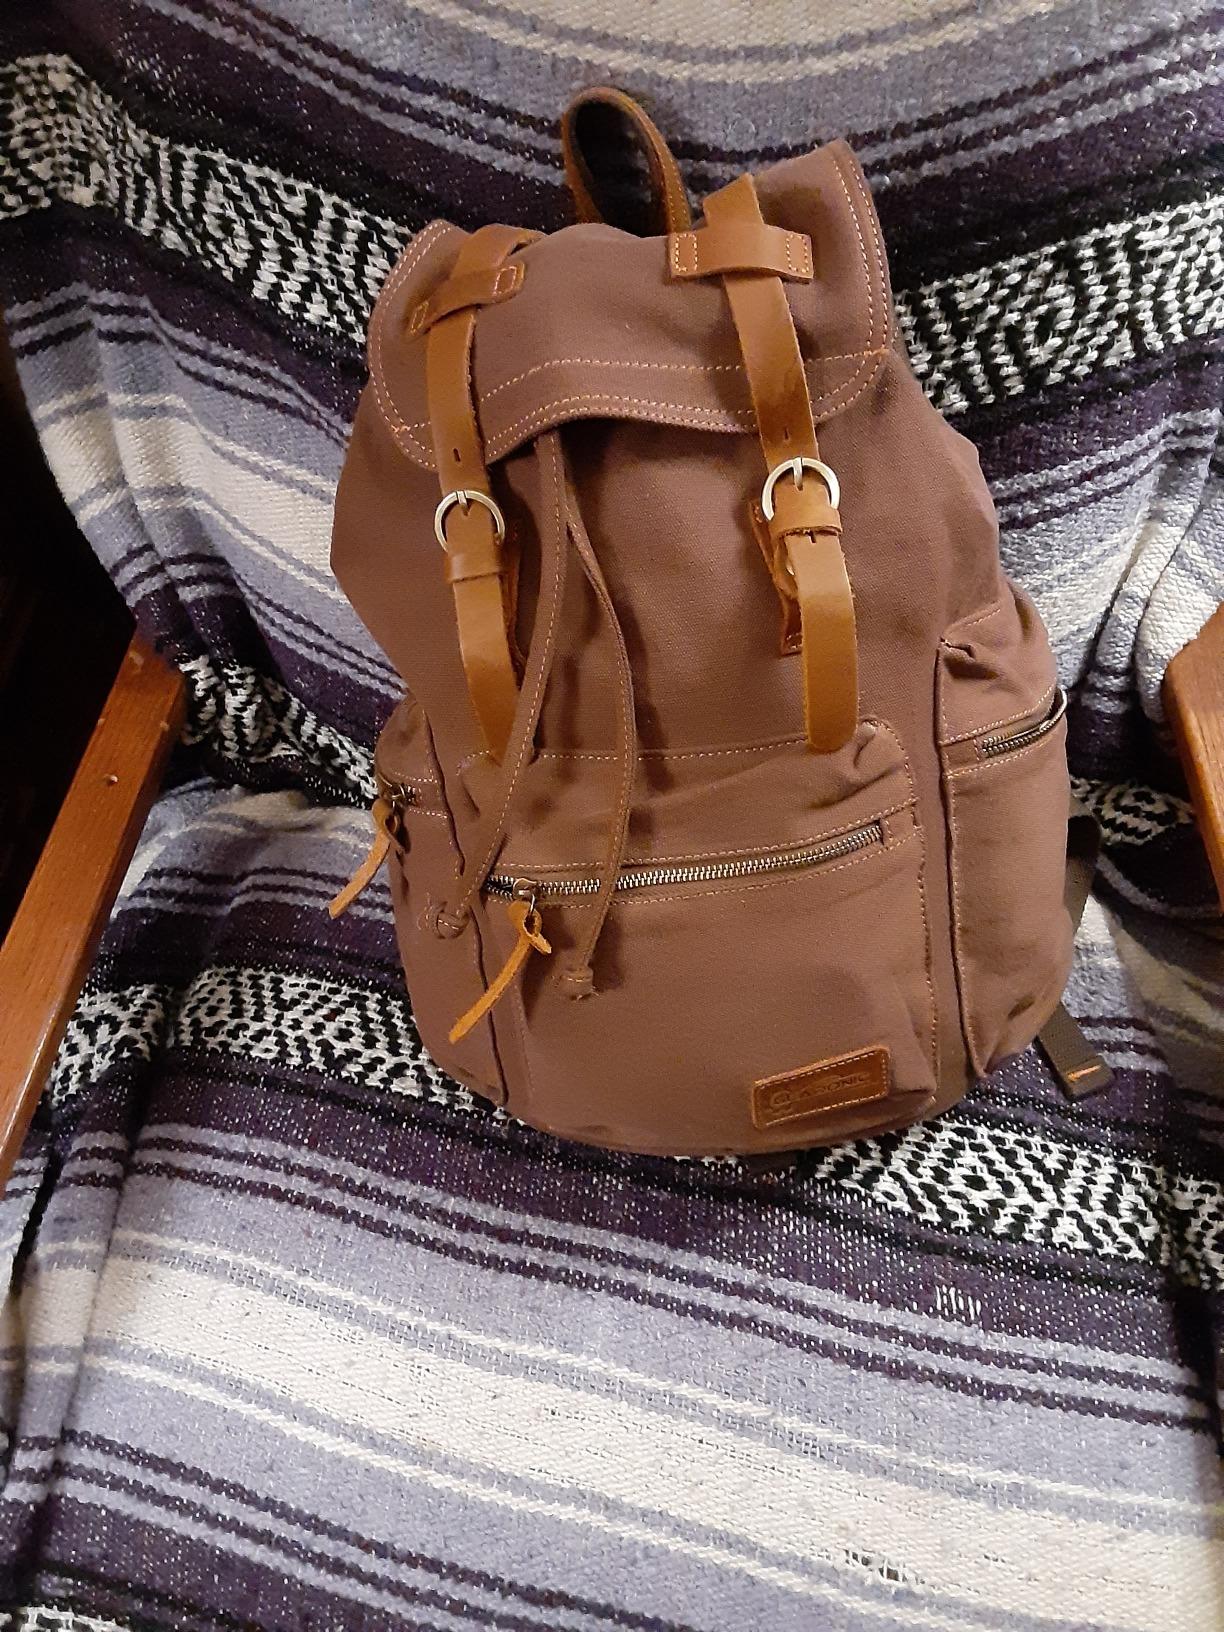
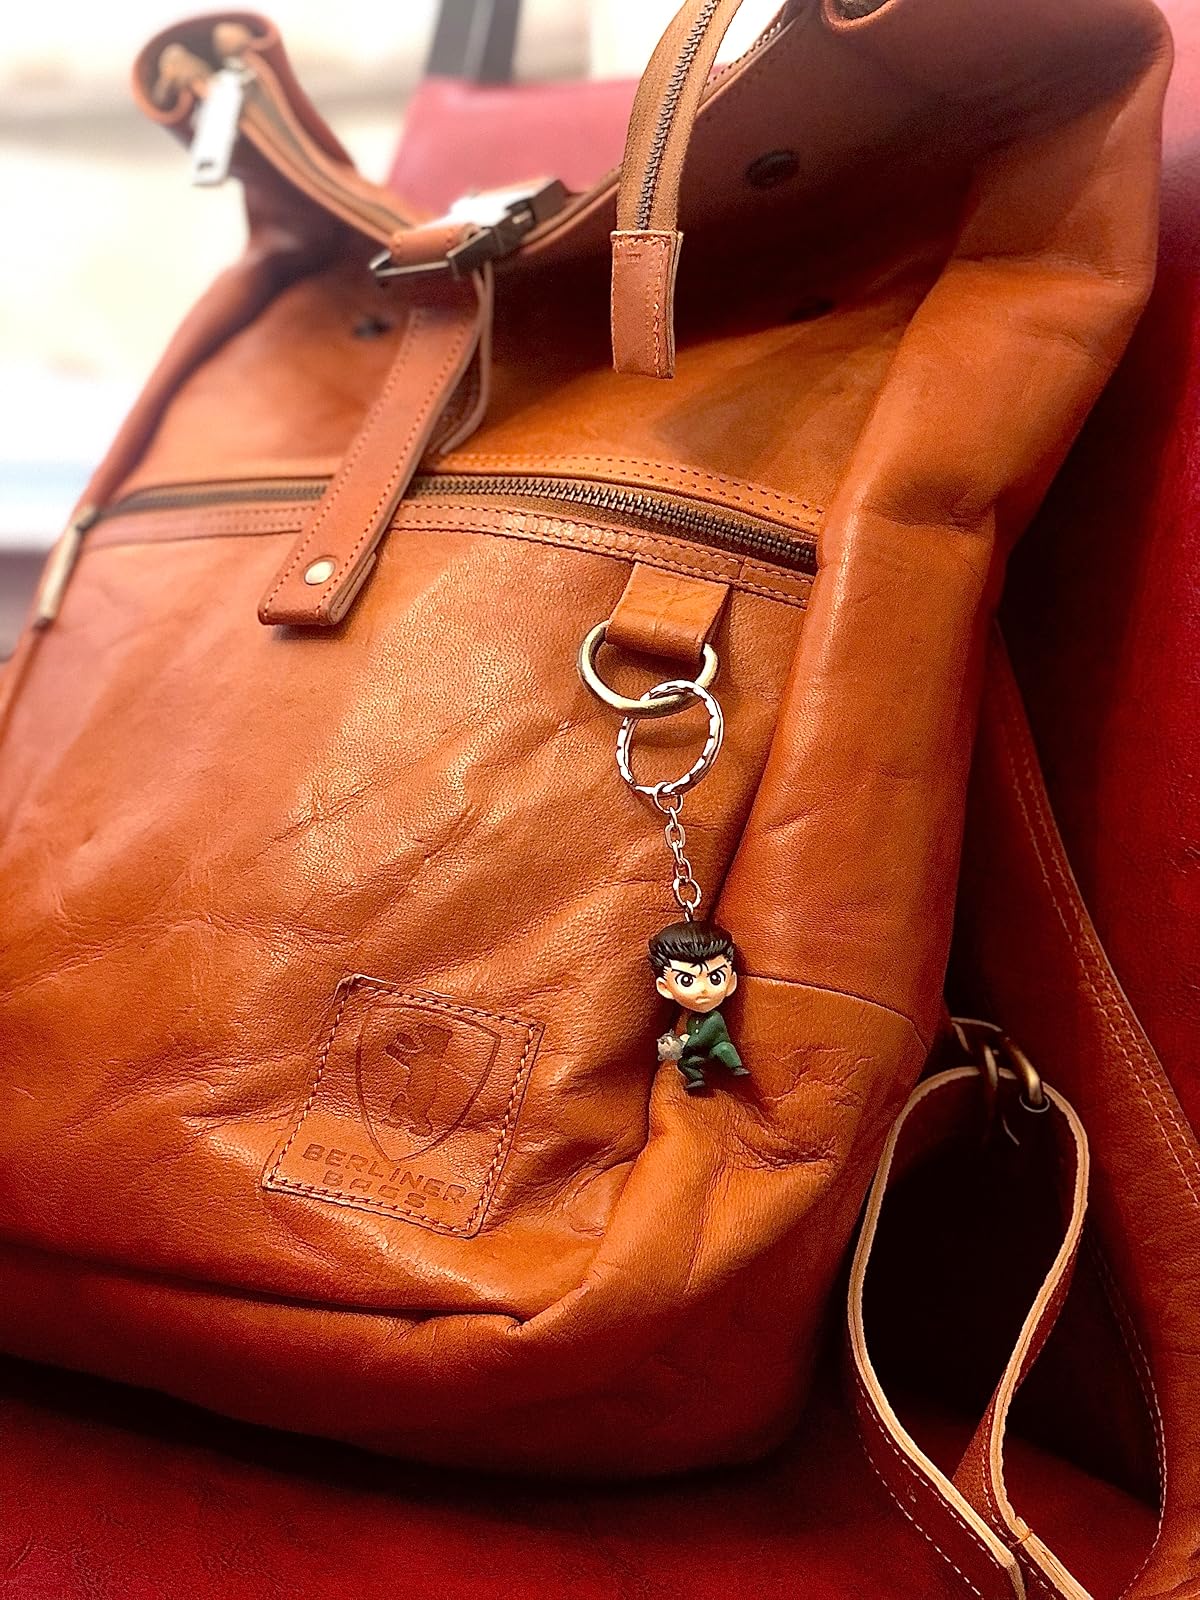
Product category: bag
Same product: no